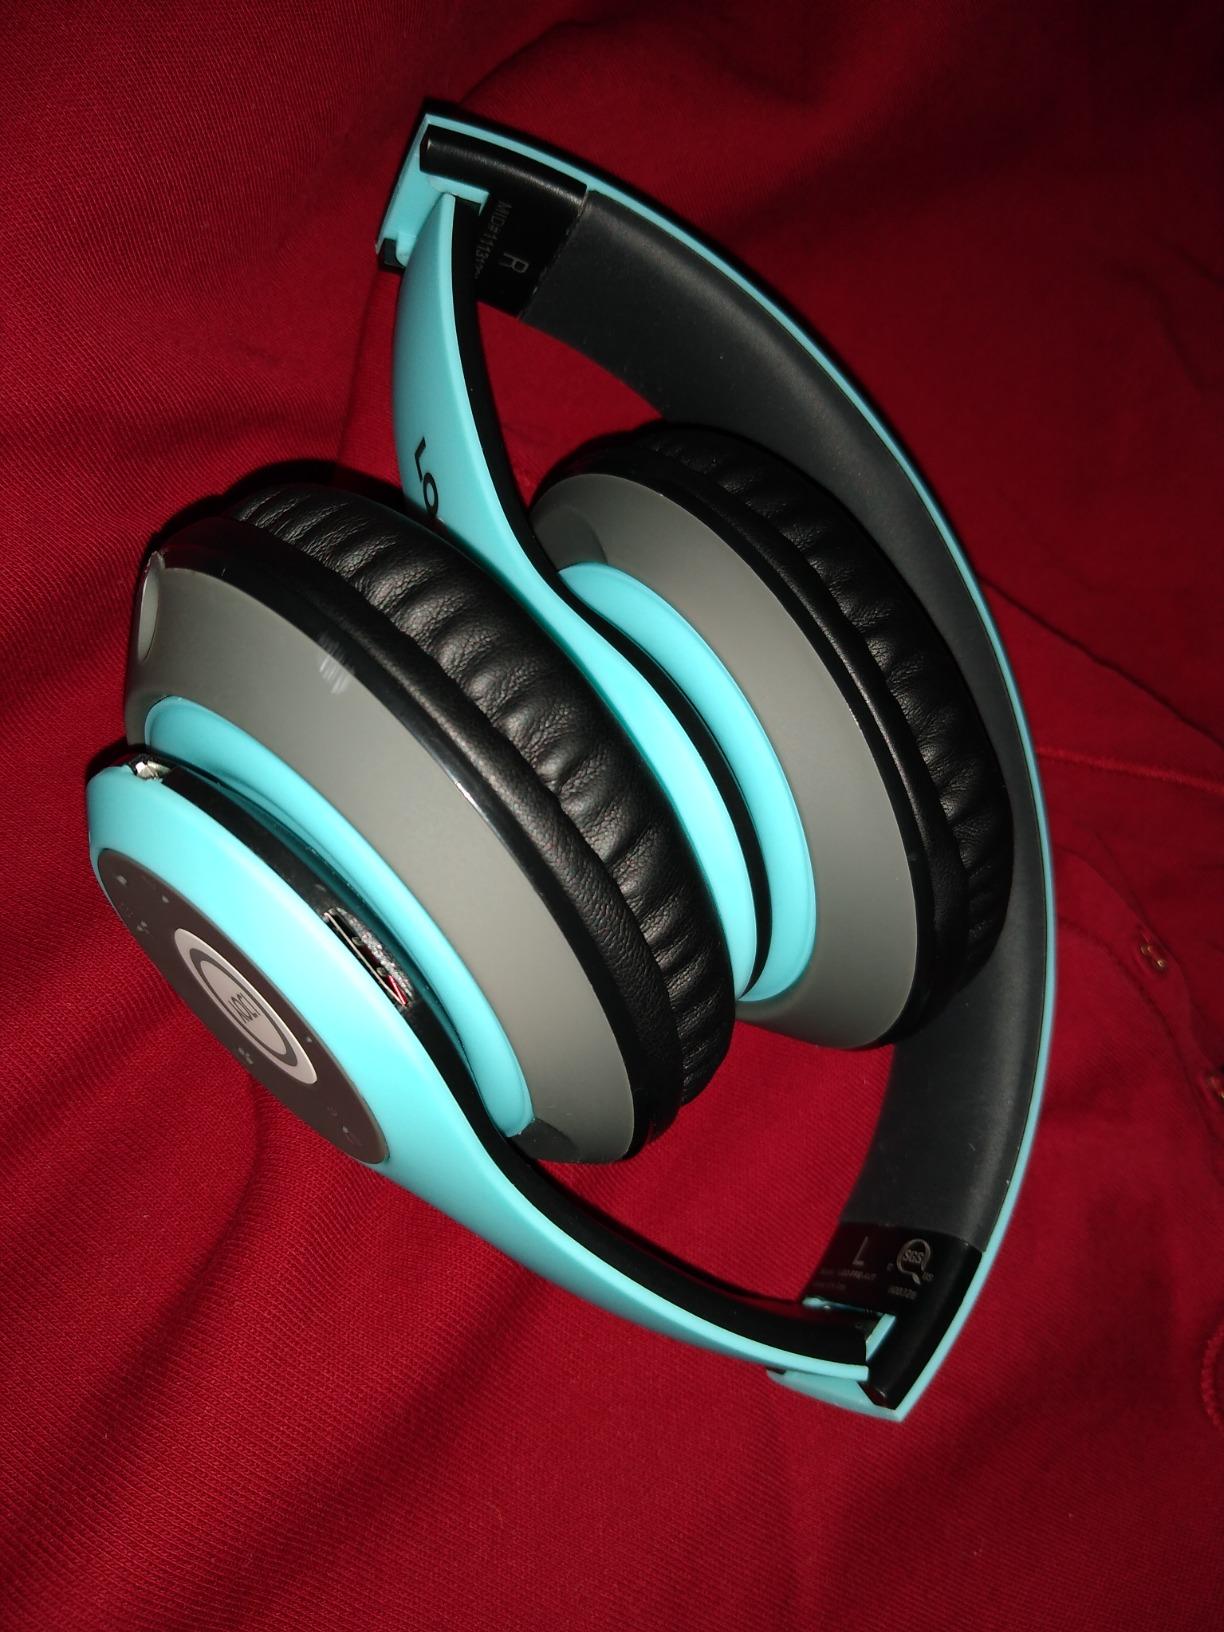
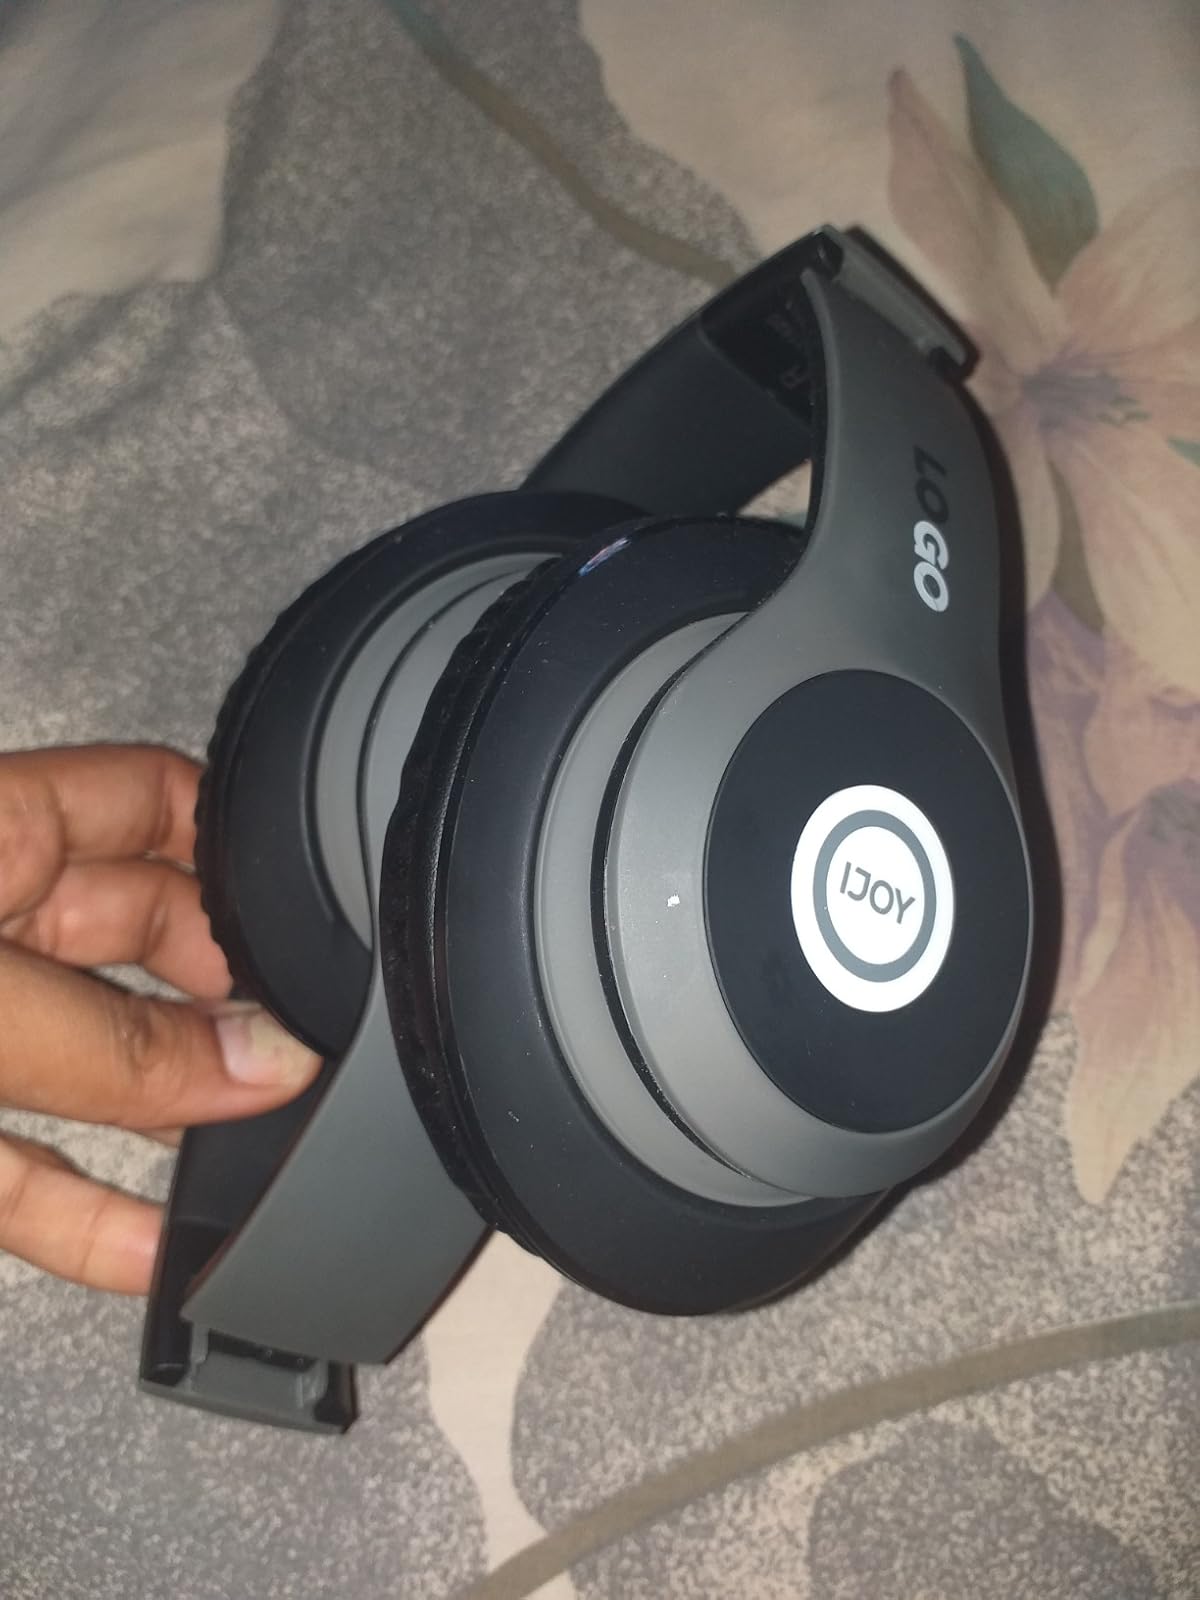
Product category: headphones
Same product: no